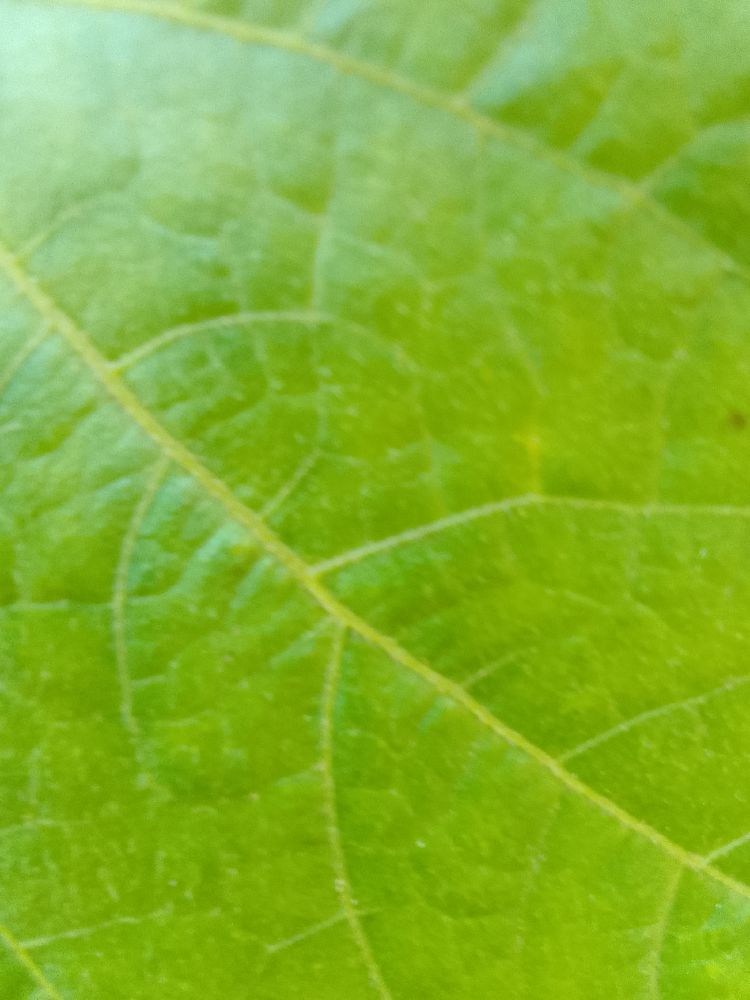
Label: healthy